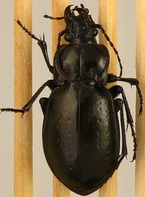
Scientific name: Carabus nemoralis nemoralis
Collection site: University of Notre Dame Environmental Research Center NEON (UNDE), plot UNDE_012